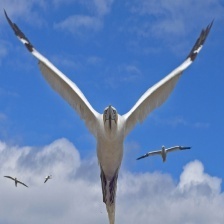
Species: NORTHERN GANNET
Scientific name: MORUS BASSANUS